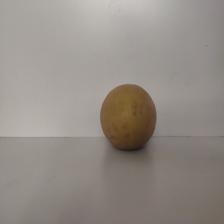
Size: Large